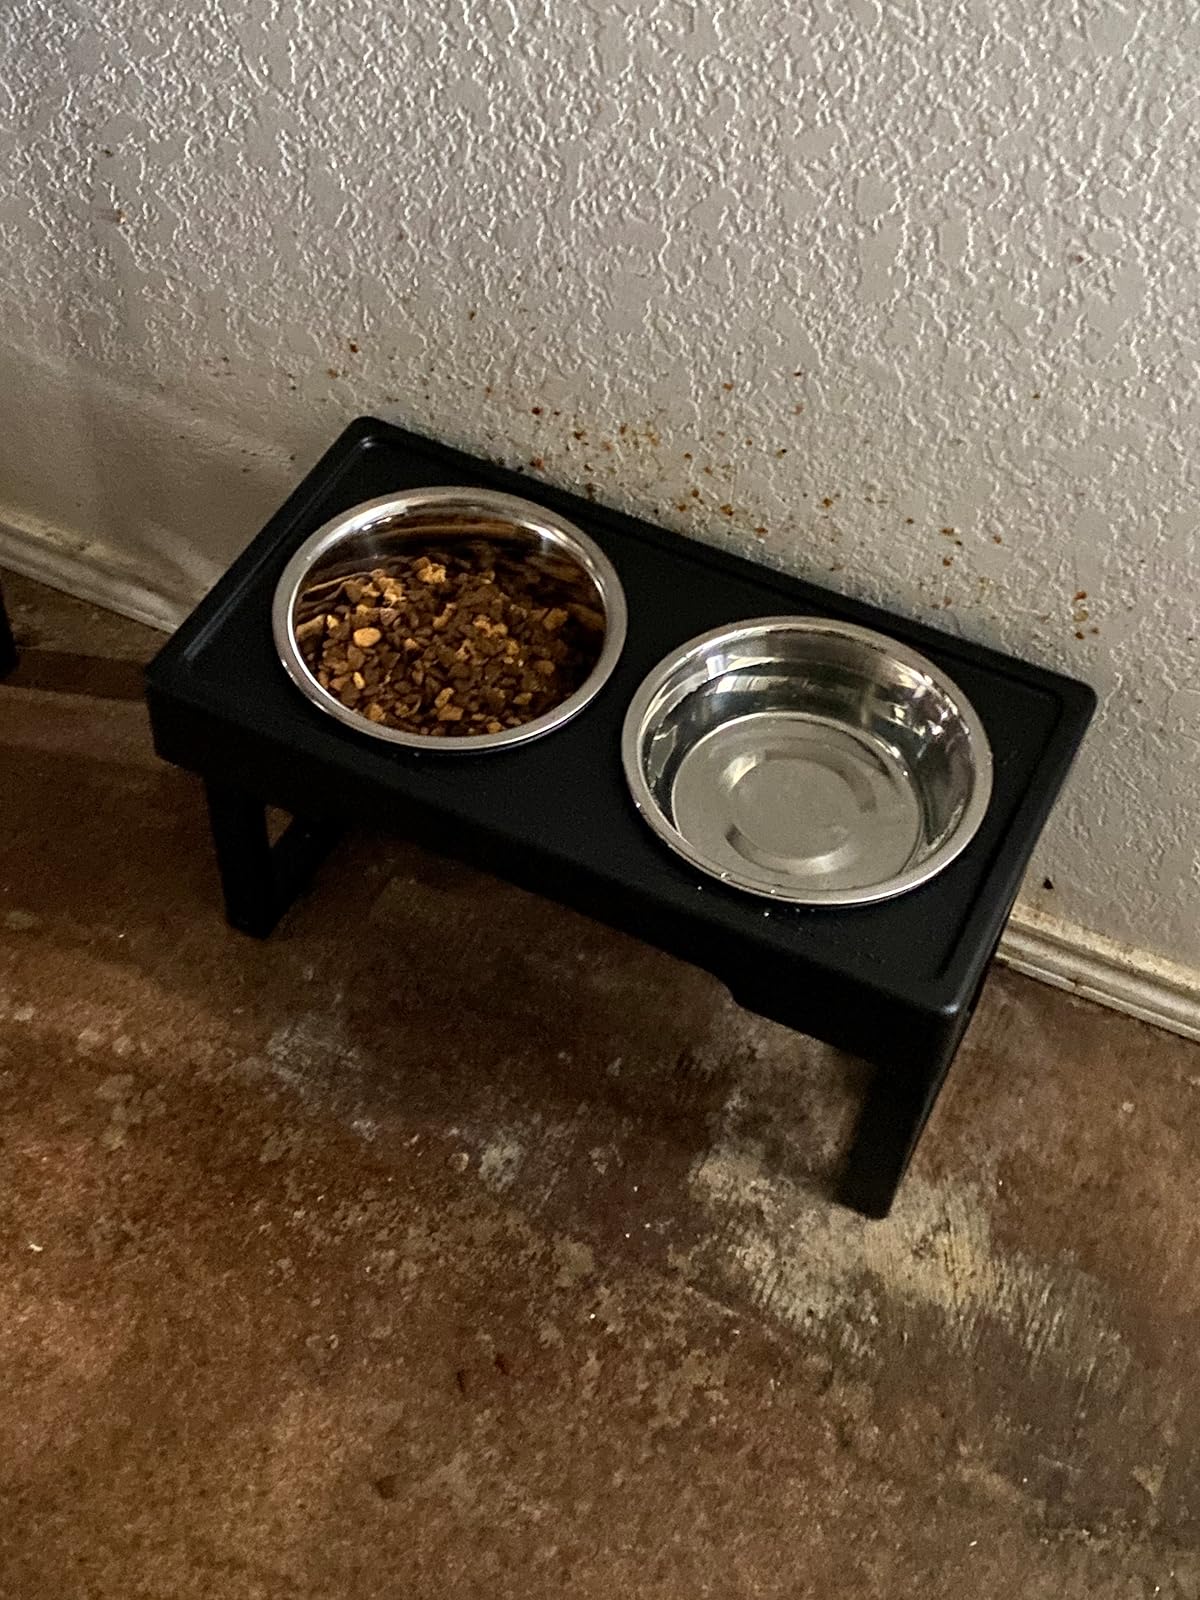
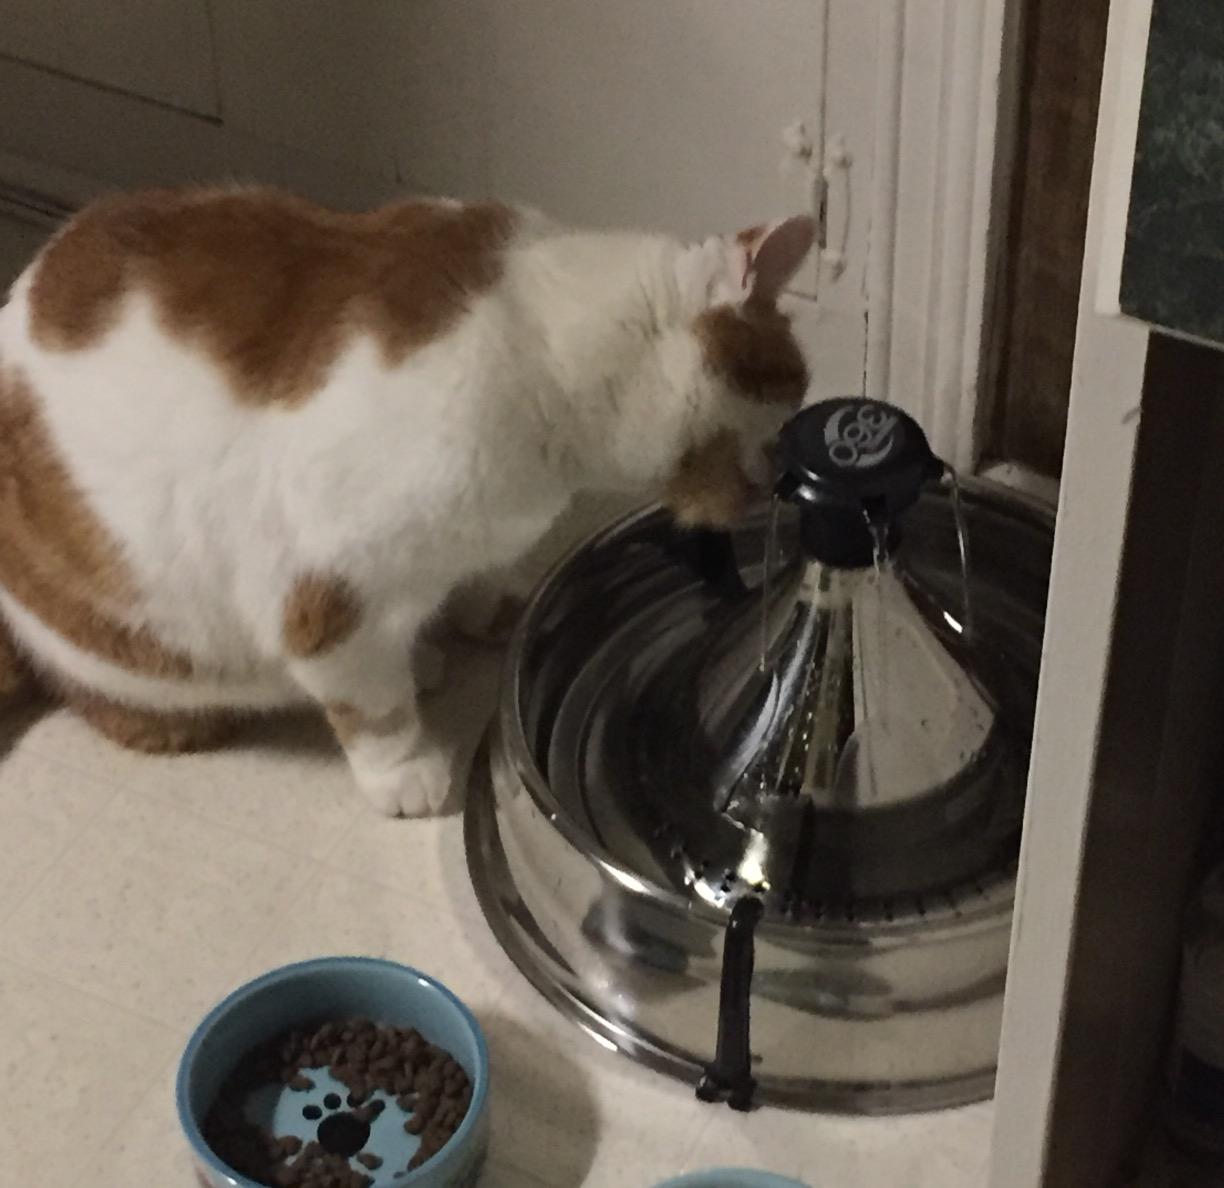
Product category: items_bowl
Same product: no